Konak, İzmir

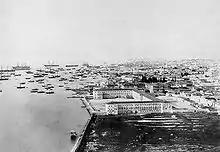
General view of Konak Square (1865), with the Ottoman casern Sarıkışla ("the Yellow Casern") and the yet unused landfill in the foreground, and the governor's residence, the square and the ships at the quay in the background

The core areas of Konak Square and Kemeraltı were formed with the filling in due course during the 17th century of the shallow inner bay of İzmir and immediate outer coastal reaches. Kemeraltı bazaar came into existence with the filling between 1650–1670 of the shallowest parts of the bay and the process of gaining ground from the sea bay was pursued progressively. The shoreline took its present form by the end of the 18th century in approximate terms, although some of the land along the berth remained unused till the mid-19th century.